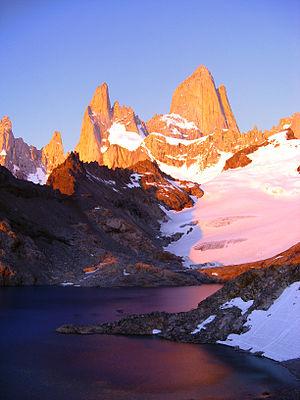
La haute montagne est un terme employé notamment par les alpinistes pour désigner le domaine de la montagne où l'évolution des humains est soumise à des contraintes fortes. Celles-ci découlent donc de l'altitude mais également des conditions météorologiques, de l'éloignement et des risques divers liés à ces facteurs.
Le cerro Fitz Roy, également connu sous le nom de cerro Chaltén, est une montagne située près du village d'El Chaltén, en Patagonie, à la frontière entre l'Argentine et le Chili. Le Fitz Roy se trouve dans la province de Santa Cruz et dans la région de Magallanes et de l'Antarctique chilien. Il a donné son nom au massif du Fitz Roy et s'élève à seulement cinq kilomètres au nord-est du Cerro Torre. Son altitude est de 3 405 mètres. Il a été gravi pour la première fois par les alpinistes français Lionel Terray et Guido Magnone en 1952.